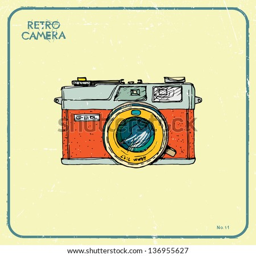
vector illustration of a retro camera .